Once Upon a Time in Hollywood

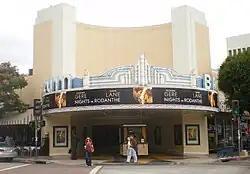
The Fox Bruin Theater, which appears in one of the film's key scenes, inspired by a real life experience of the film's director Quentin Tarantino.

"The Hollywood Reporter" said critics had "an overall positive view", with some calling it "Tarantino's love letter to '60s L.A.," praising its cast and setting, while others were "divided on its ending." ReelViews' James Berardinelli awarded the film 3.5 stars out of 4, saying it was "made by a movie-lover for movie-lovers. And even those who don't qualify may still enjoy the hell out of it." RogerEbert.com's Brian Tallerico gave it four out of four stars, calling it "layered and ambitious, the product of a confident filmmaker working with collaborators completely in tune with his vision". The "Chicago Sun-Times", Richard Roeper described it as "a brilliant and sometimes outrageously fantastic mash-up of real-life events and characters with pure fiction", giving it full marks.